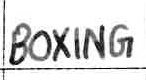
Label: boxing